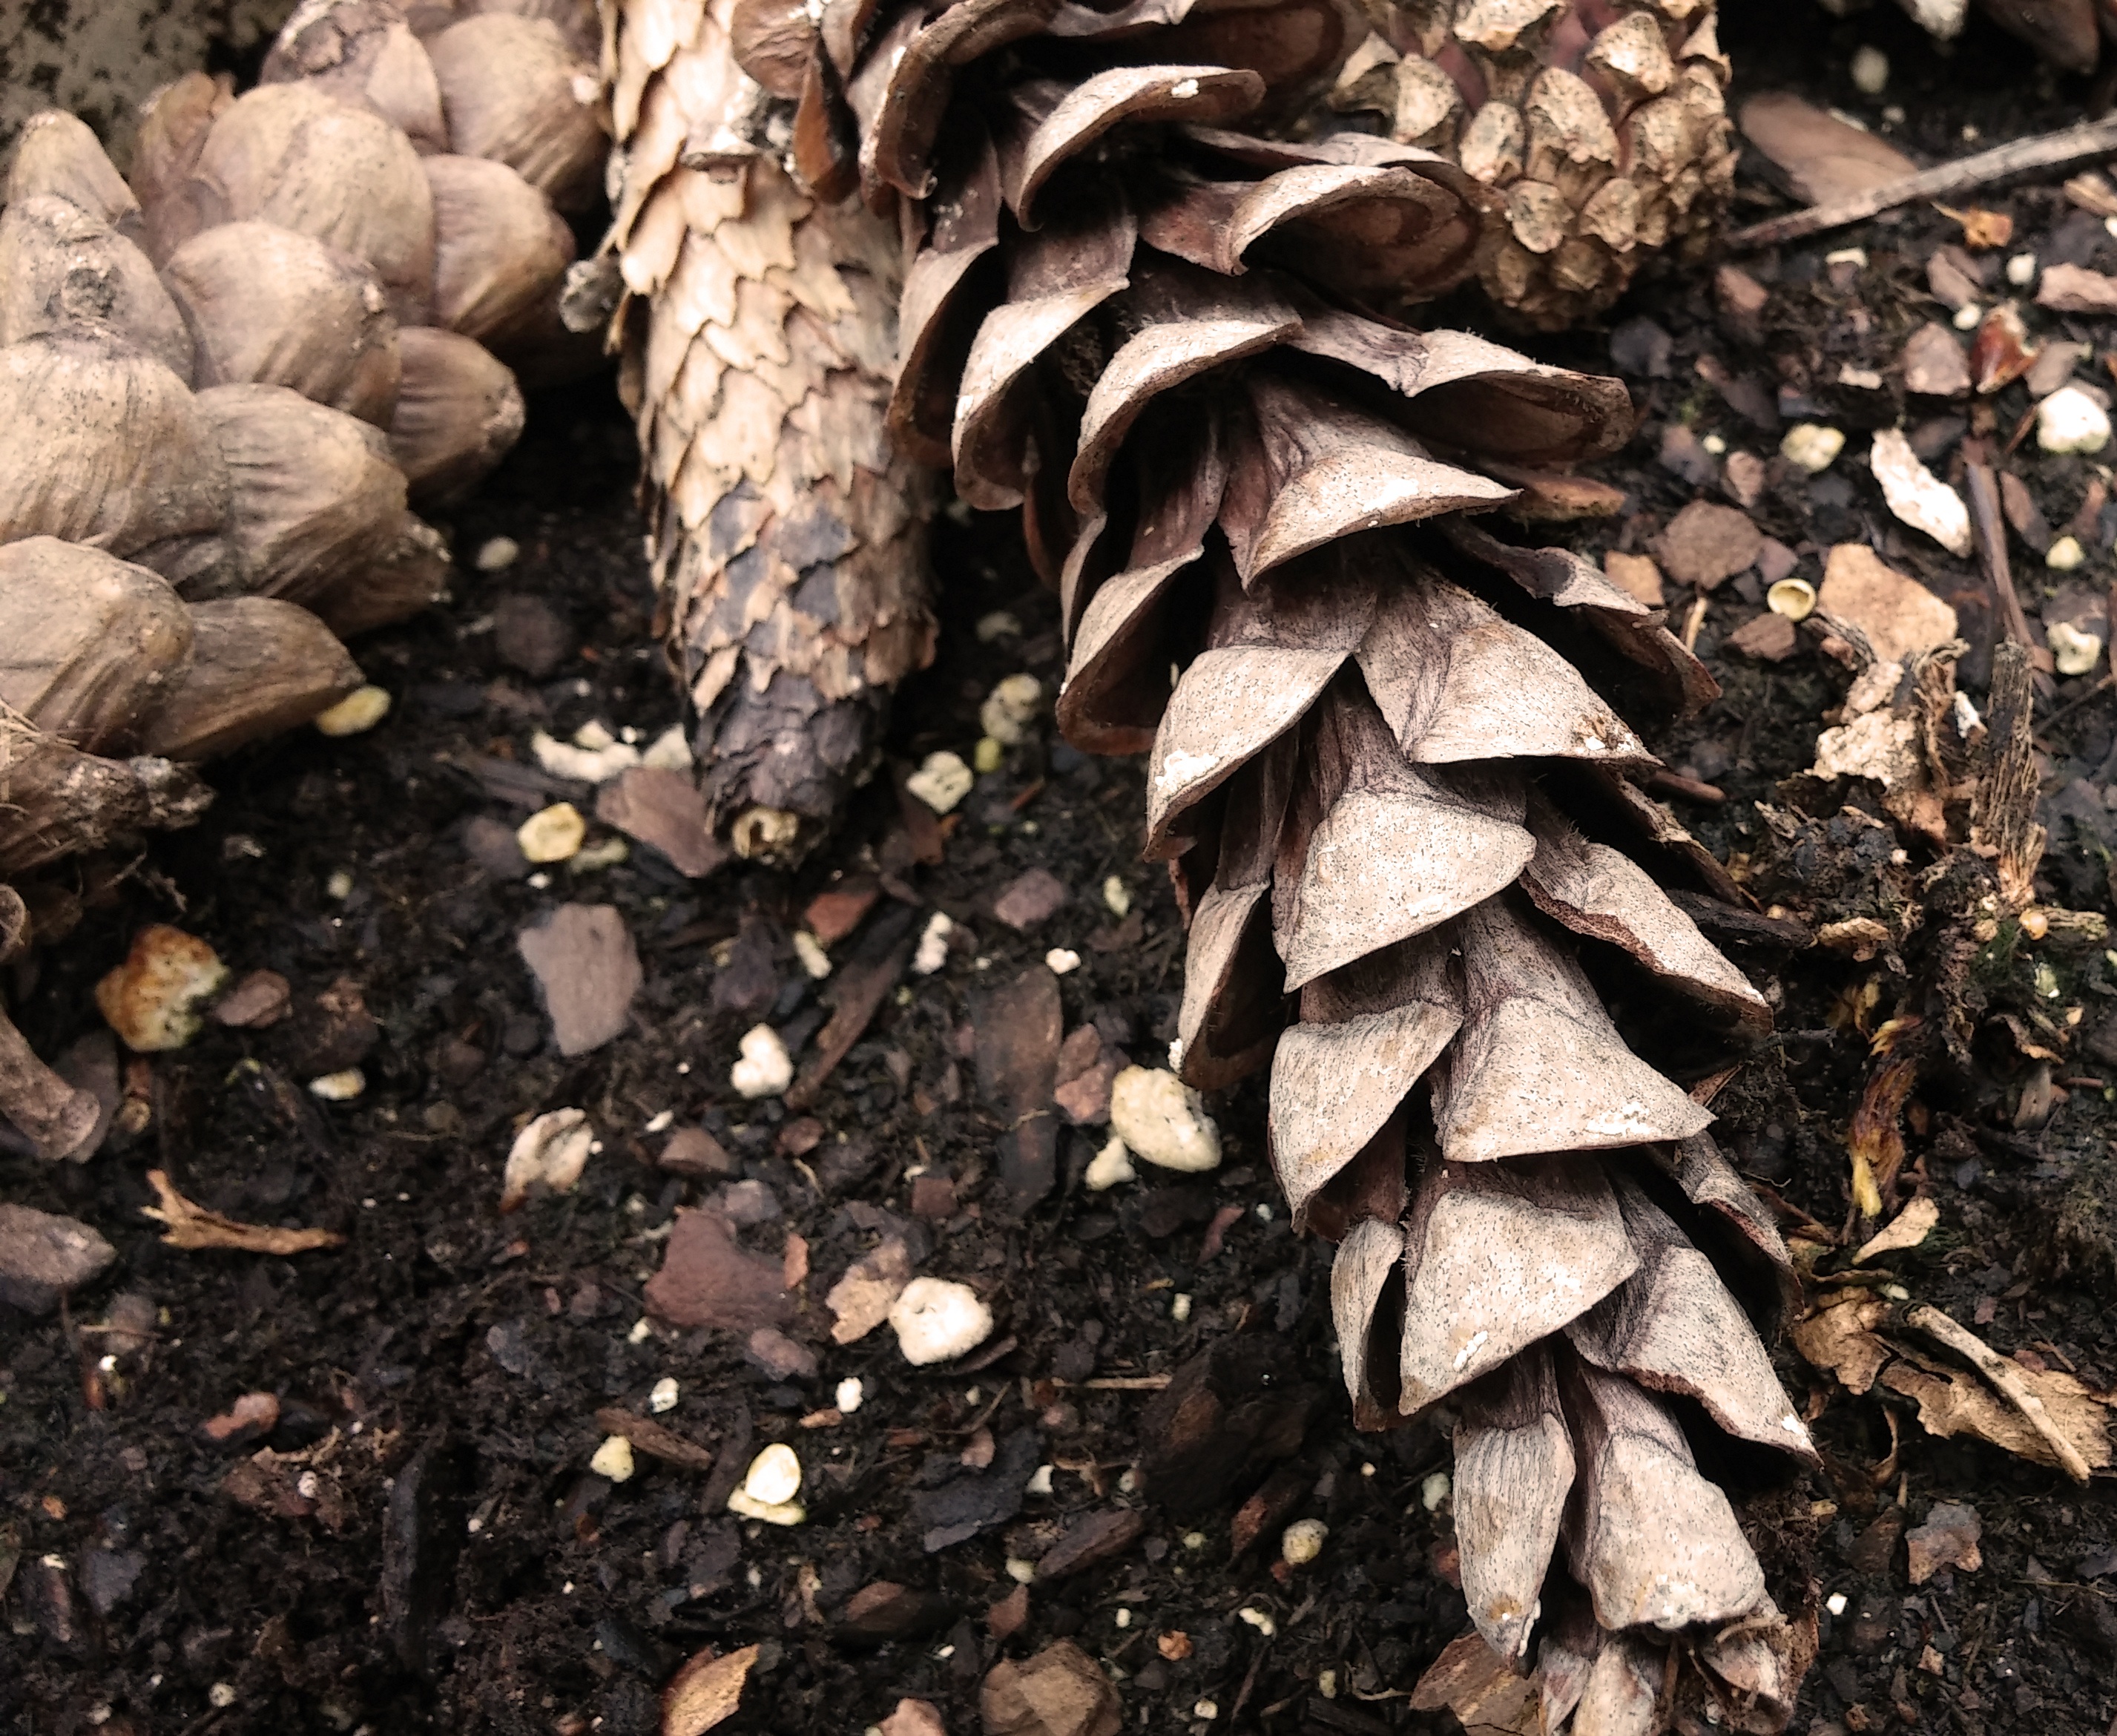
tree, nature, forest, branch, group, plant, wood, leaf, flower, trunk, environment, autumn, soil, botany, flora, season, botanical, seeds, conifers, cones, woodland, scales, botanic, pine cones, strobilus, woody plant, land plant